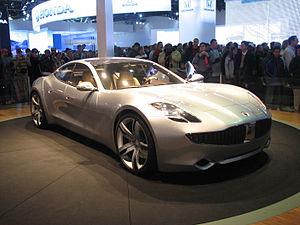
Valmet Automotive est un fabricant de voitures finlandais.